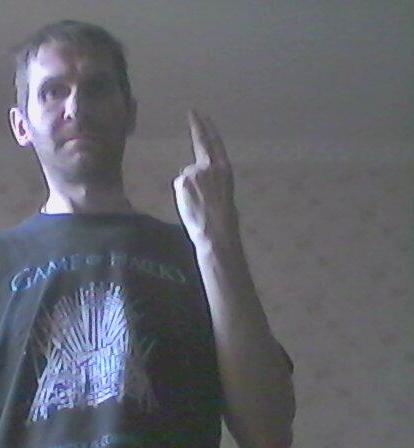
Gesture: two_up_inverted